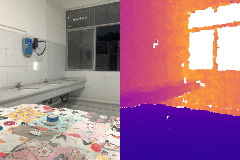
Label: bottle